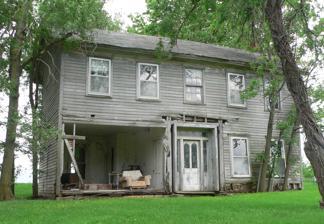
Building: John W. Bennett House
Country: United States of America
Year built: 1868
United States historic place John W. Bennett House U.S. National Register of Historic Places The house in 2013 Location in Nebraska Show map of Nebraska Location in United States Show map of the United States Nearest city Brownville, Nebraska Coordinates 40°23′30″N 95°40′29″W / 40.39167°N 95.67472°W / 40.39167; -95.67472 ( John W. Bennett House ) Area less than one acre Built 1868 ( 1868 ) Built by Mr. Workman Architectural style I House NRHP reference No. 83001099 Added to NRHP September 16, 1983 The John W. Bennett House is a historic two-story house in Brownville, Nebraska . It was built in 1868 as an I-house for John W. Bennett, a farmer from Kentucky. It is "the oldest, dated example of the I-house in Nebraska." It has been listed on the National Register of Historic Places since September 16, 1983. References